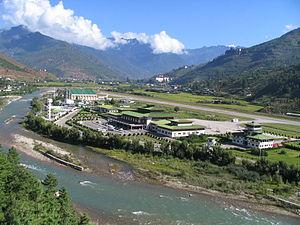
L'aéroport de Paro est l'unique aéroport international du Bhoutan. Il se situe à 6 kilomètres de la ville de Paro, à une altitude de 2 235 mètres.